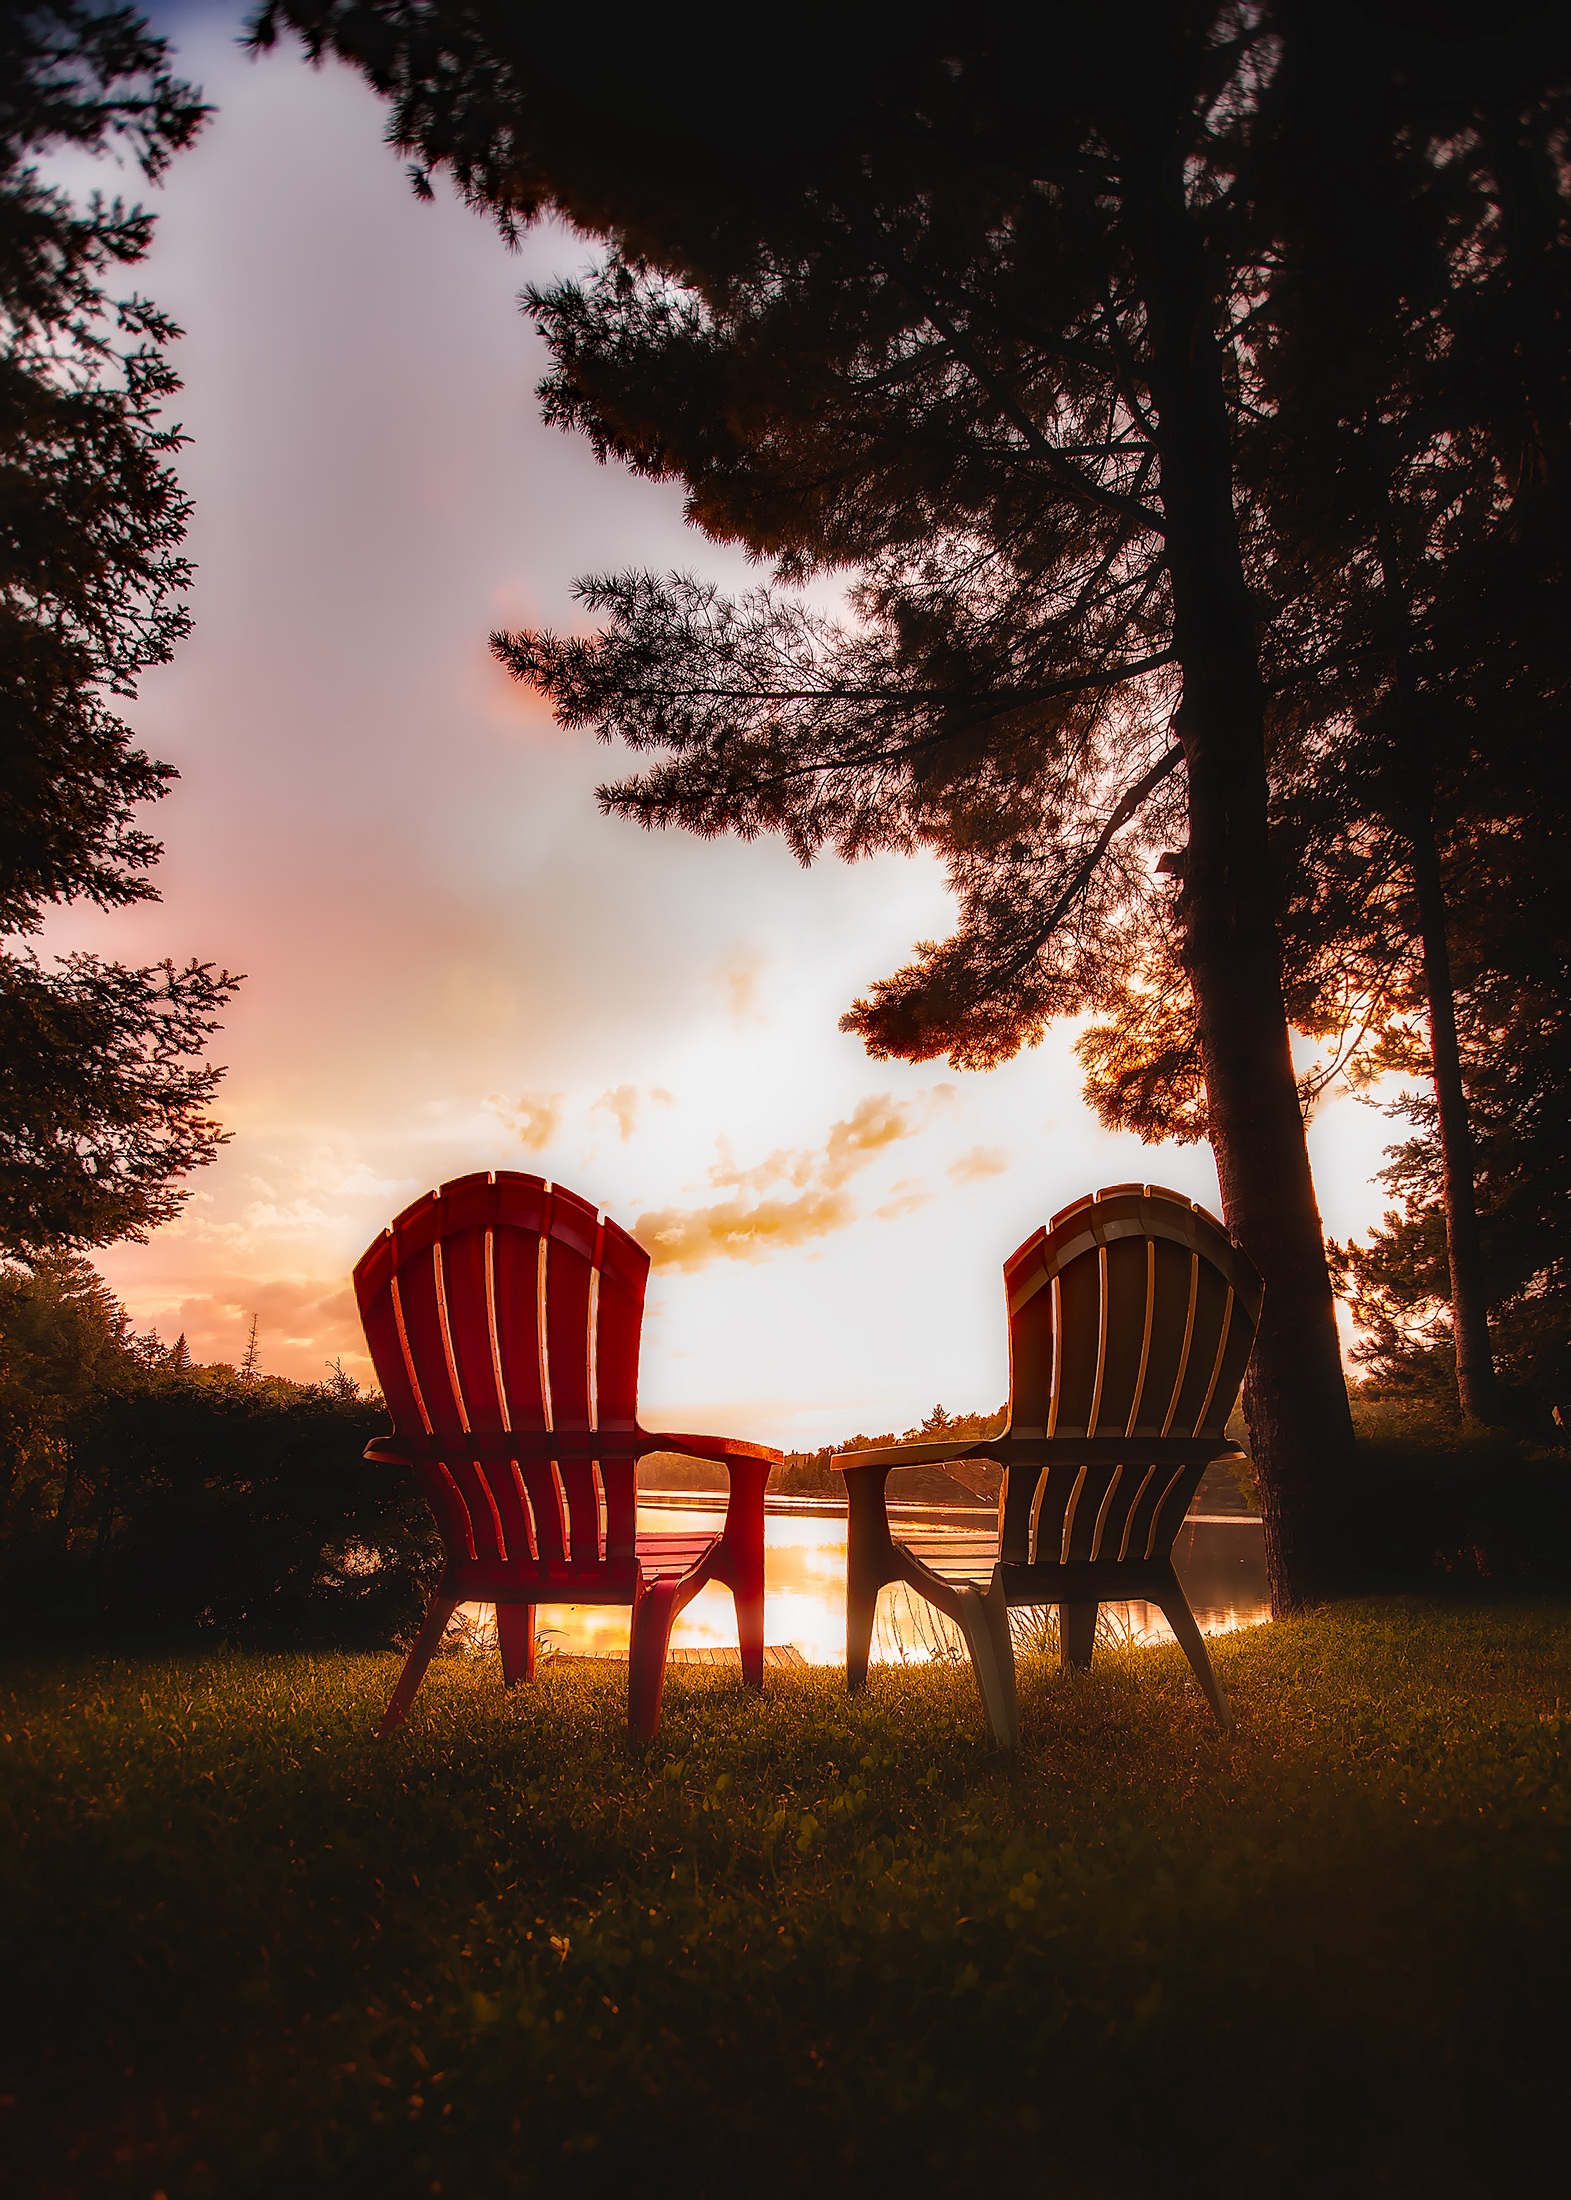
landscape, tree, nature, forest, light, sky, sunrise, sunset, night, sunlight, morning, flower, lake, dawn, dark, dusk, idyllic, evening, scenic, autumn, park, shadow, trees, outdoors, woods, chairs, clouds, beautiful